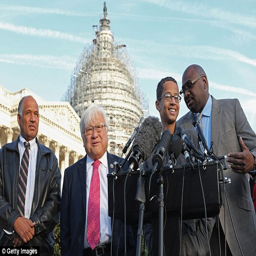
has gone on a world tour since the september incident and will return briefly .